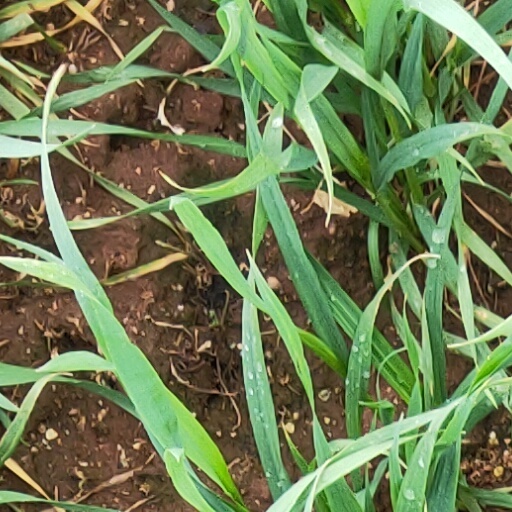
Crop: wheat